Dalandan

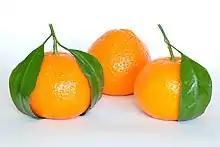
A mandarin orange, commonly known in the Philippines as the dalanghita. The mandarin orange is related to the dalandan.

Even though the dalandan can help health, the fruit can increase Photosensitivity. Taking coffee with dalandan can also increase your blood pressure. The dalandan also has multiple side effects, which include the